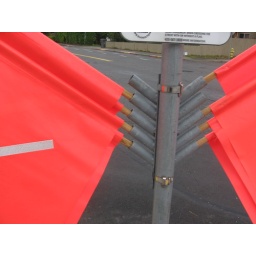
To cross the street in Kirkland, you are supposed to grab one of these flags. It was pretty funny.